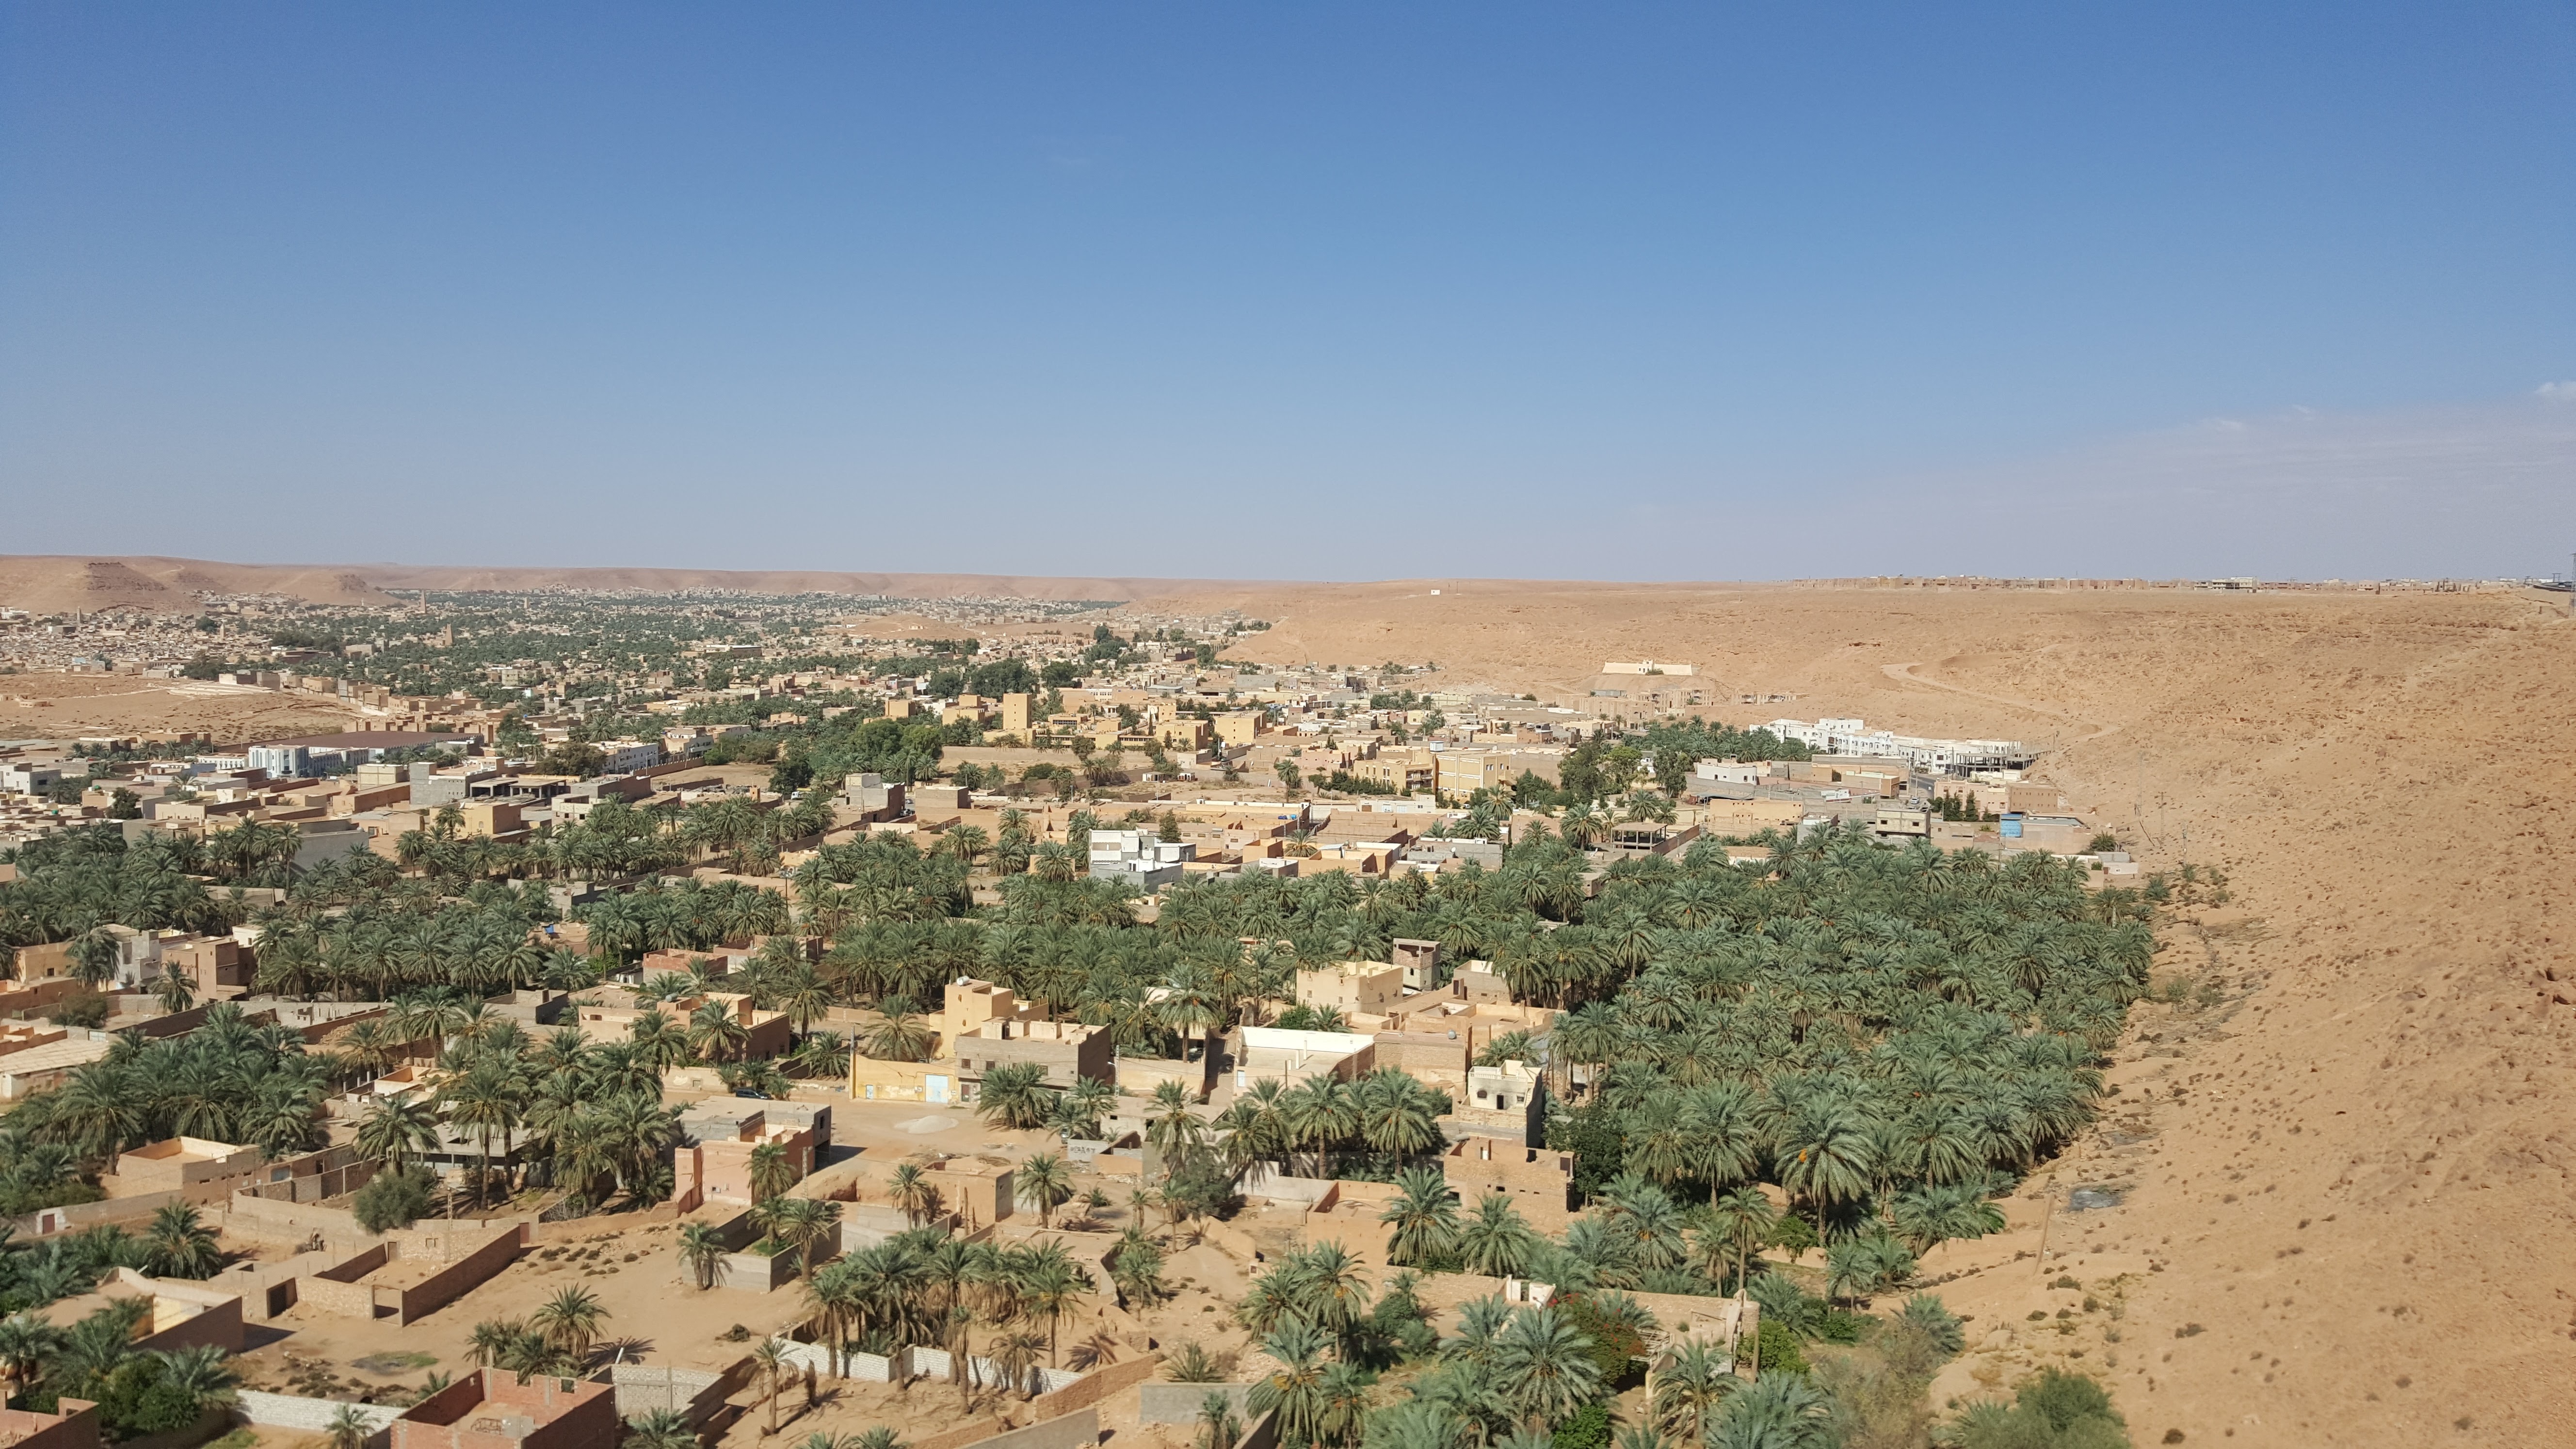
landscape, nature, sand, desert, valley, panorama, solitude, africa, plain, badlands, plateau, duna, ecosystem, sahara, wadi, aerial photography, natural environment, aeolian landform